List of generating stations in Nunavut

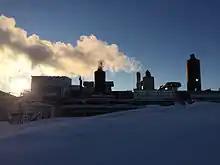
Rankin Inlet Diesel Power Station

Qulliq Energy, a government-owned corporation, is the only electrical power provider that serves the remote communities that demographically comprise Nunavut. Qulliq, has a total of 25 power plants, each containing multiple diesel generators. This arrangement serves a total of 25 communities. The territory is not connected to the North American power grid.